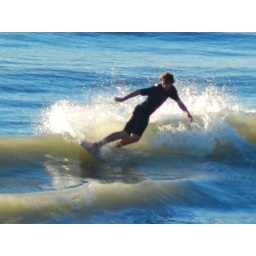
a boy surfing or skim boarding on the ocean in Florida